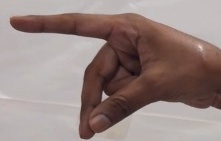
ASL sign: P